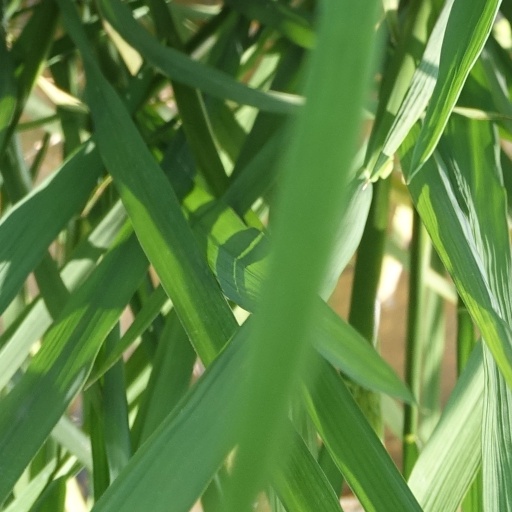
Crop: rice